Frosinone Calcio

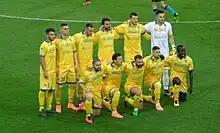
2015–16 Frosinone, at its first Serie A season

On 7 June 2014, Frosinone, under the guidance of head coach Roberto Stellone, was promoted from Lega Pro Prima Divisione to Serie B after winning the playoff 1–1, 3–1 (4–2 aggregate) against Lecce.